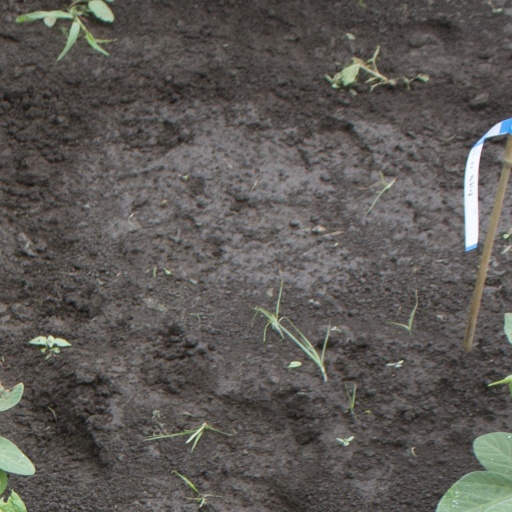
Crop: soybean